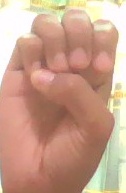
ASL sign: E